Atomic Robo-Kid

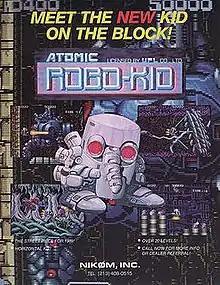
North American arcade flyer

is a 1988 horizontally scrolling shooter video game developed and published by UPL for arcades. The game was published in North America in February 1989 by Nikom as its only released arcade title. The PC Engine version is an adaptation of the arcade original and published as Atomic Robo-Kid Special.